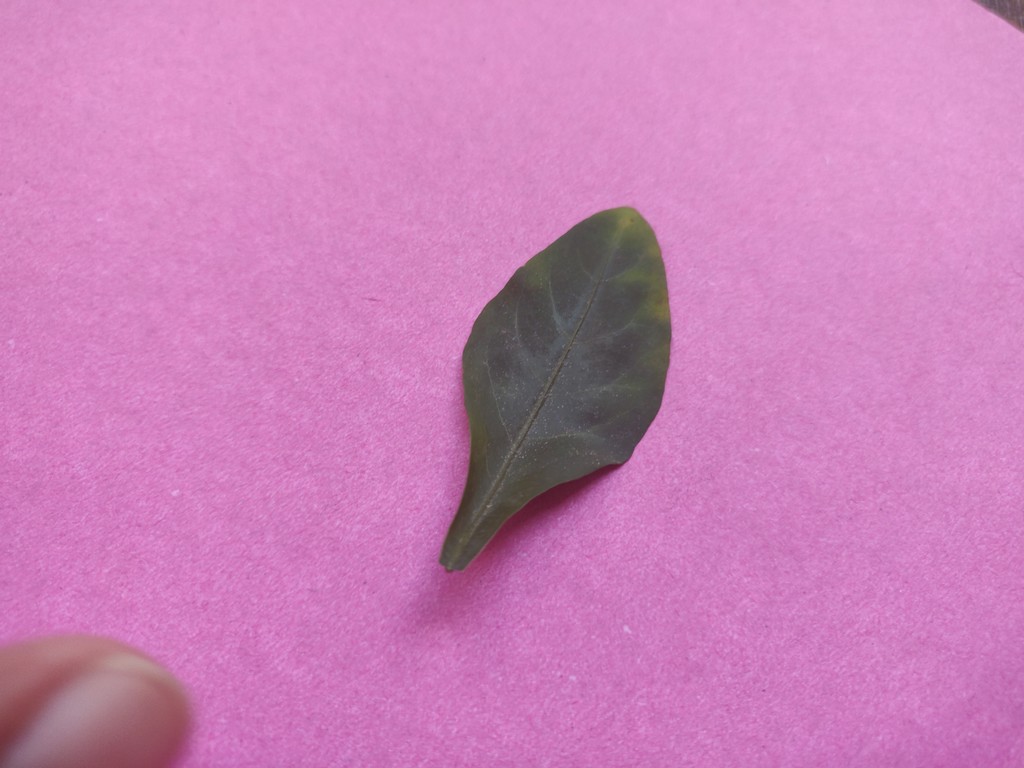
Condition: Unhealthy
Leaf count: single
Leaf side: front